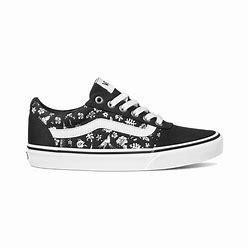
Brand: Vans
Model: Ward